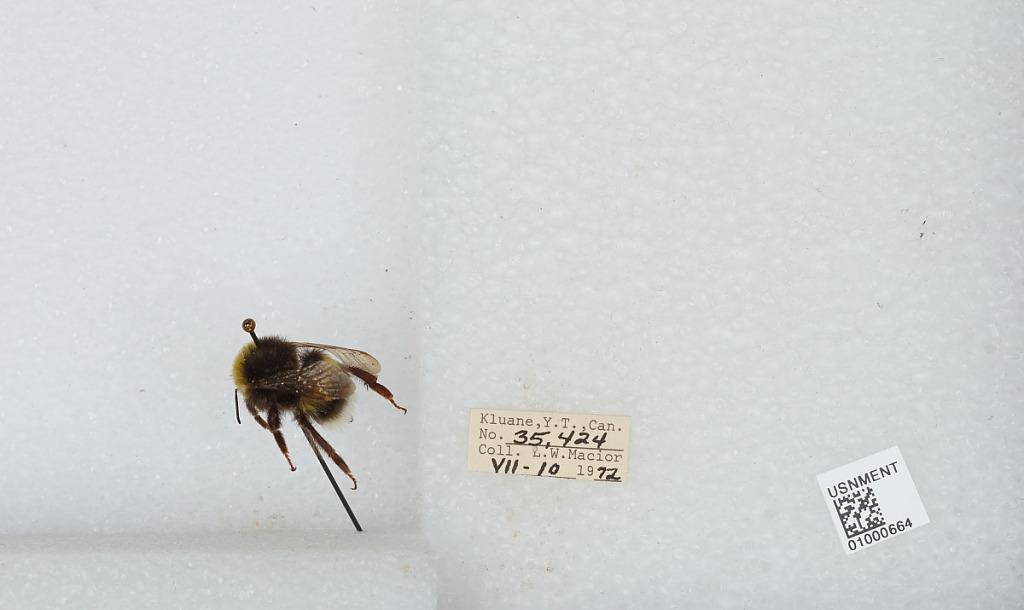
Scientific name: Bombus (Bombus) lucorum (Linnaeus)
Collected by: L. Macior
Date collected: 1972-7-10
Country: Canada
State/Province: Yukon Territory
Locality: Kluane
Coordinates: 60.75, -139.5